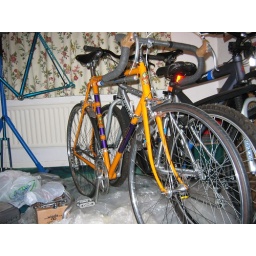
Inside the house in the spare room at the moment whilst my garage roof is fixed.